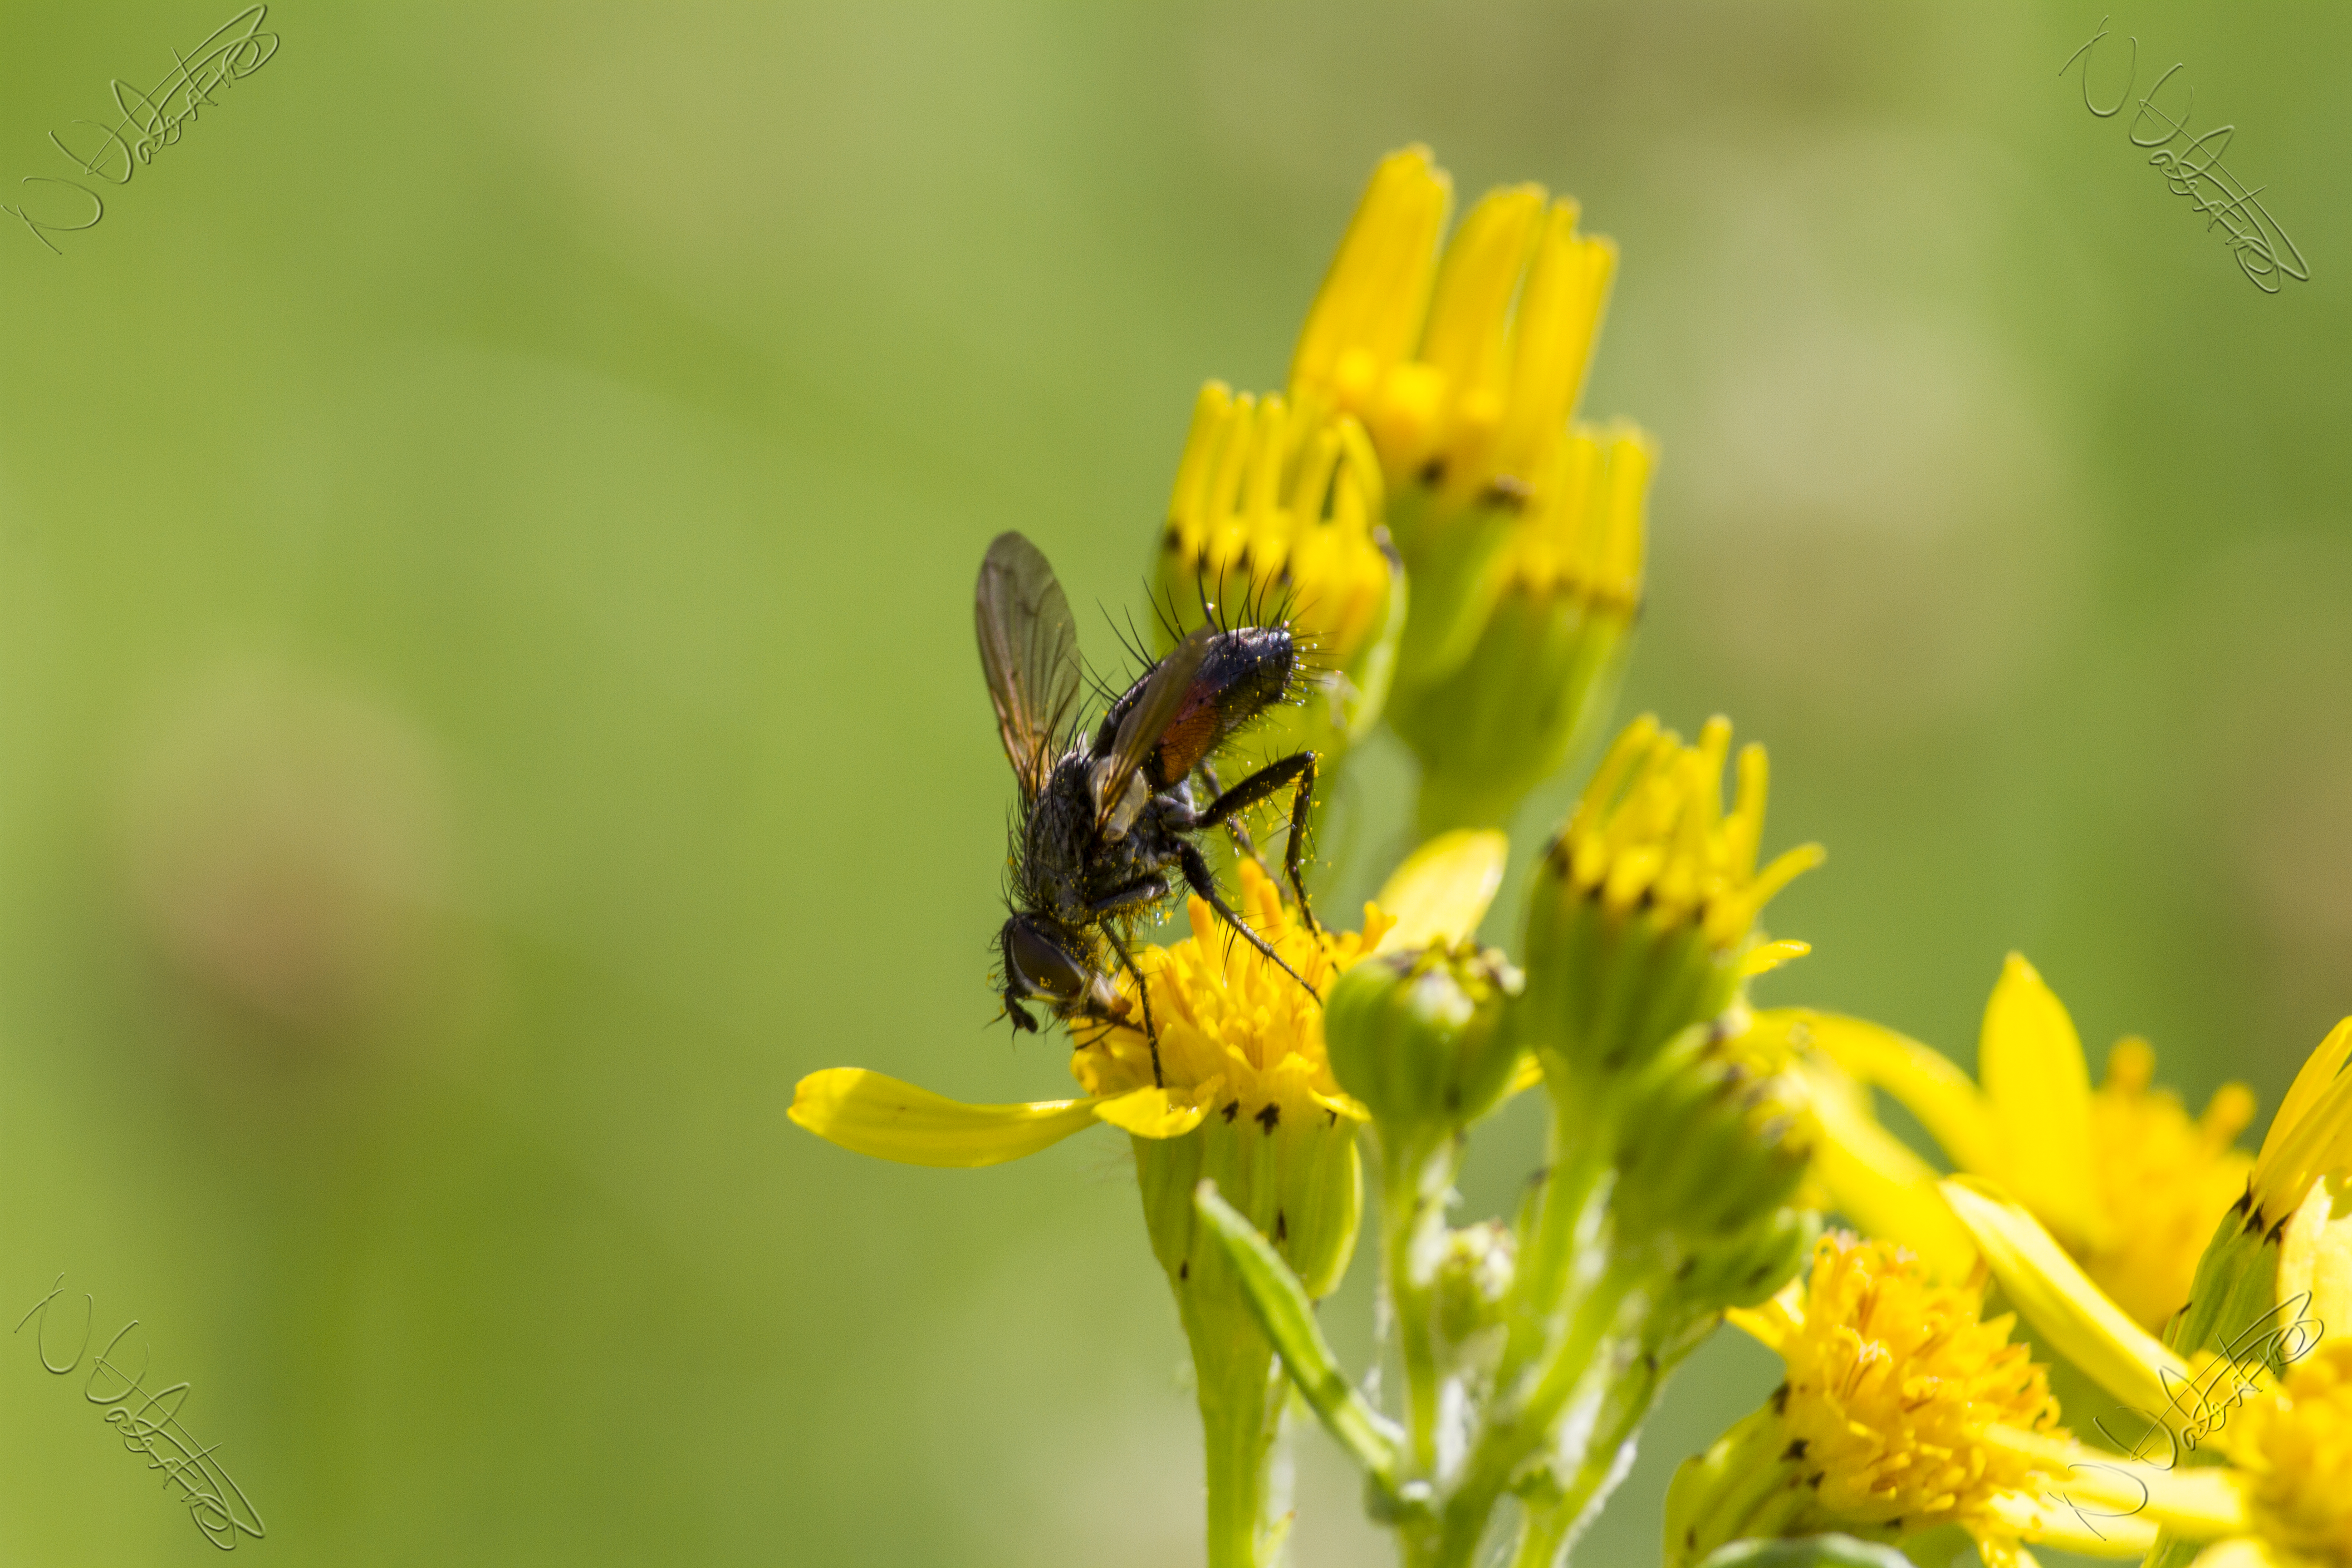
plant, photography, meadow, prairie, flower, pollen, insect, yellow, flora, fauna, invertebrate, wildflower, close up, bee, wasp, nectar, macro photography, arthropod, honey bee, membrane winged insect